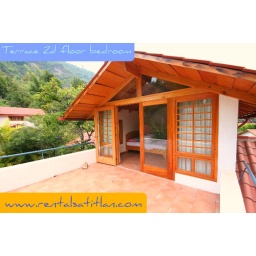
Guatemala Rental 2 bedroom house in Panajachel Lake Atitlan